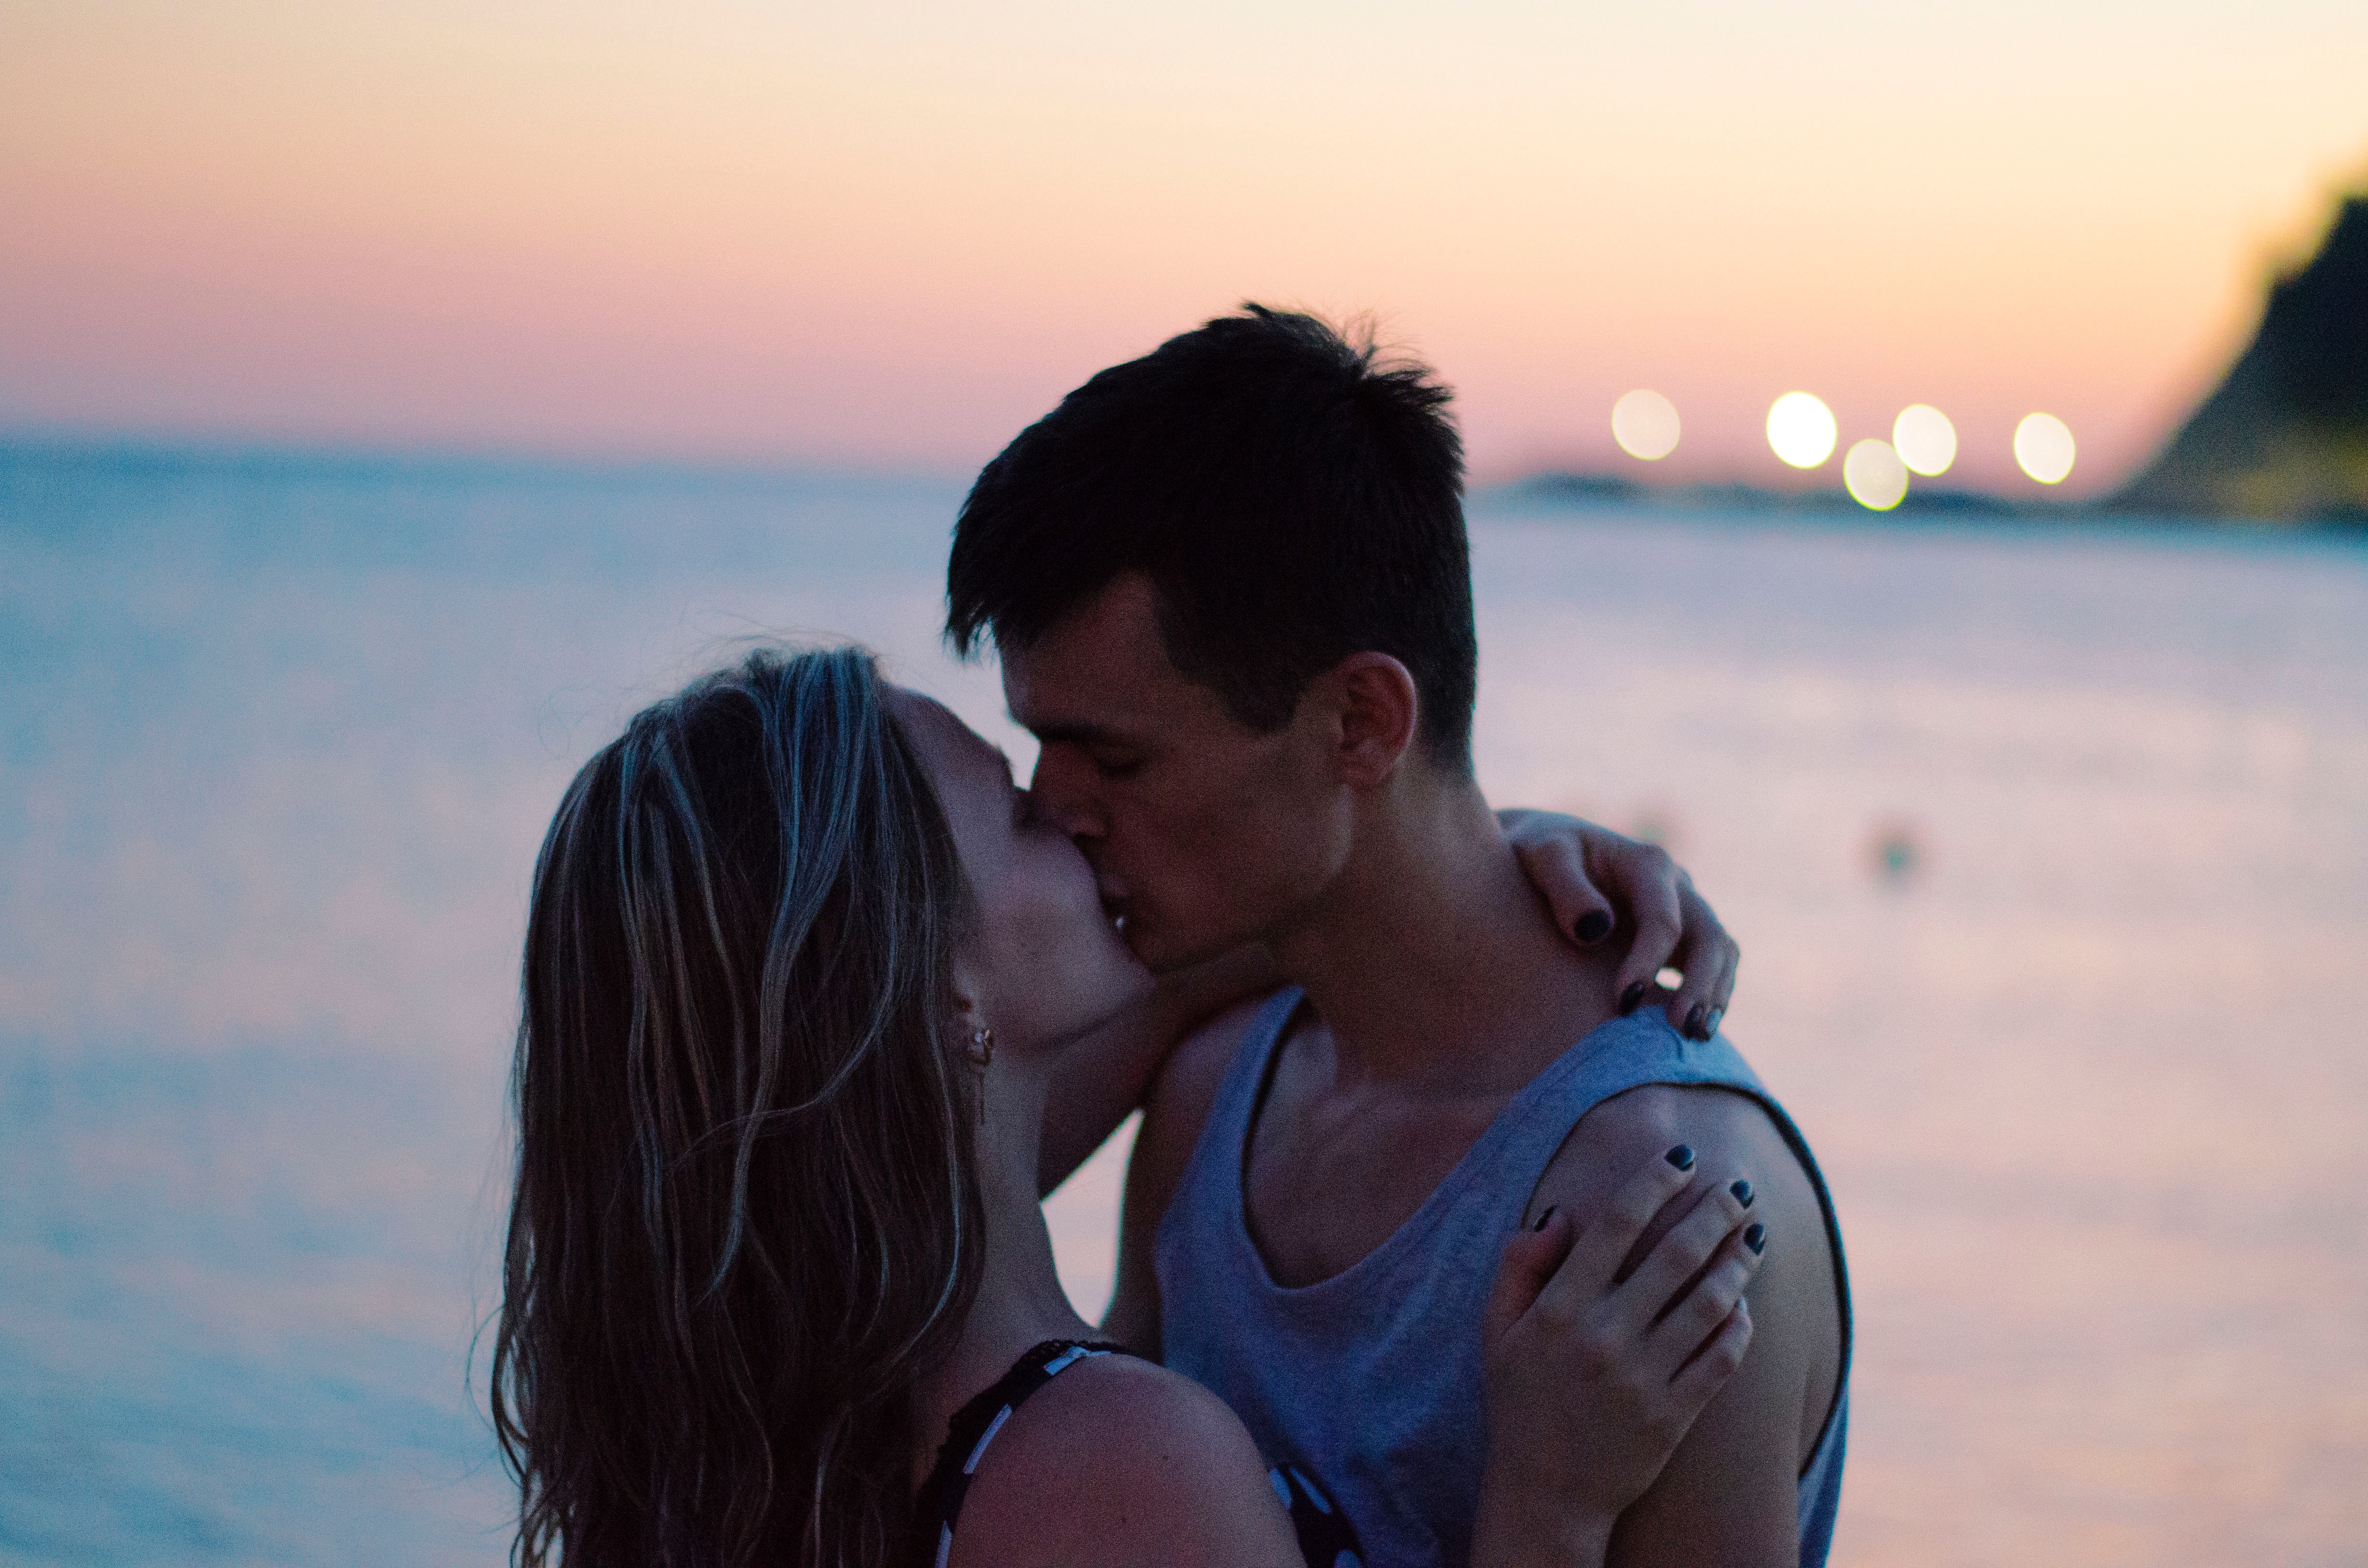
blue, photograph, body of water, sea, vacation, fun, sky, emotion, beach, girl, photography, love, summer, interaction, romance, smile, sunlight, honeymoon, happiness, evening, kiss, hug, friendship, ocean